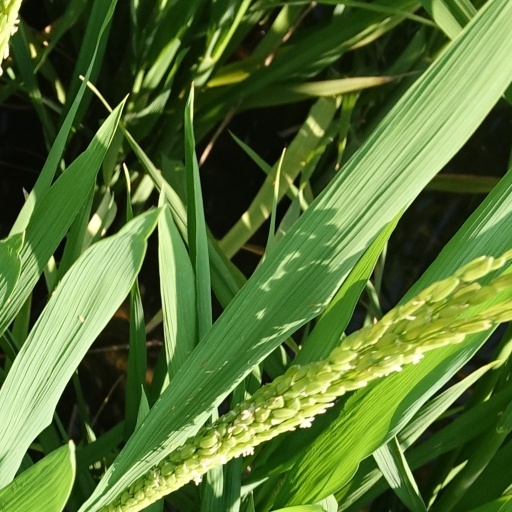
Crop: rice